Hairy-nosed otter

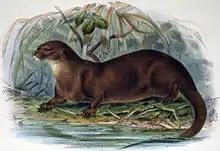
Illustration by John Gerrard Keulemans, 1878

The hairy-nosed otter has a short brown fur that becomes paler on the belly. It has a distinguished rhinarium which is fully covered with short dark hair "from the upper edge of the nostrils". Its upper lip and chin are whitish. Some individuals are reddish-chestnut in colour. Its body is long, its tail slender, and its fully webbed paws have prominent claws. Head-to-body length ranges from , tail length from , and weight from .